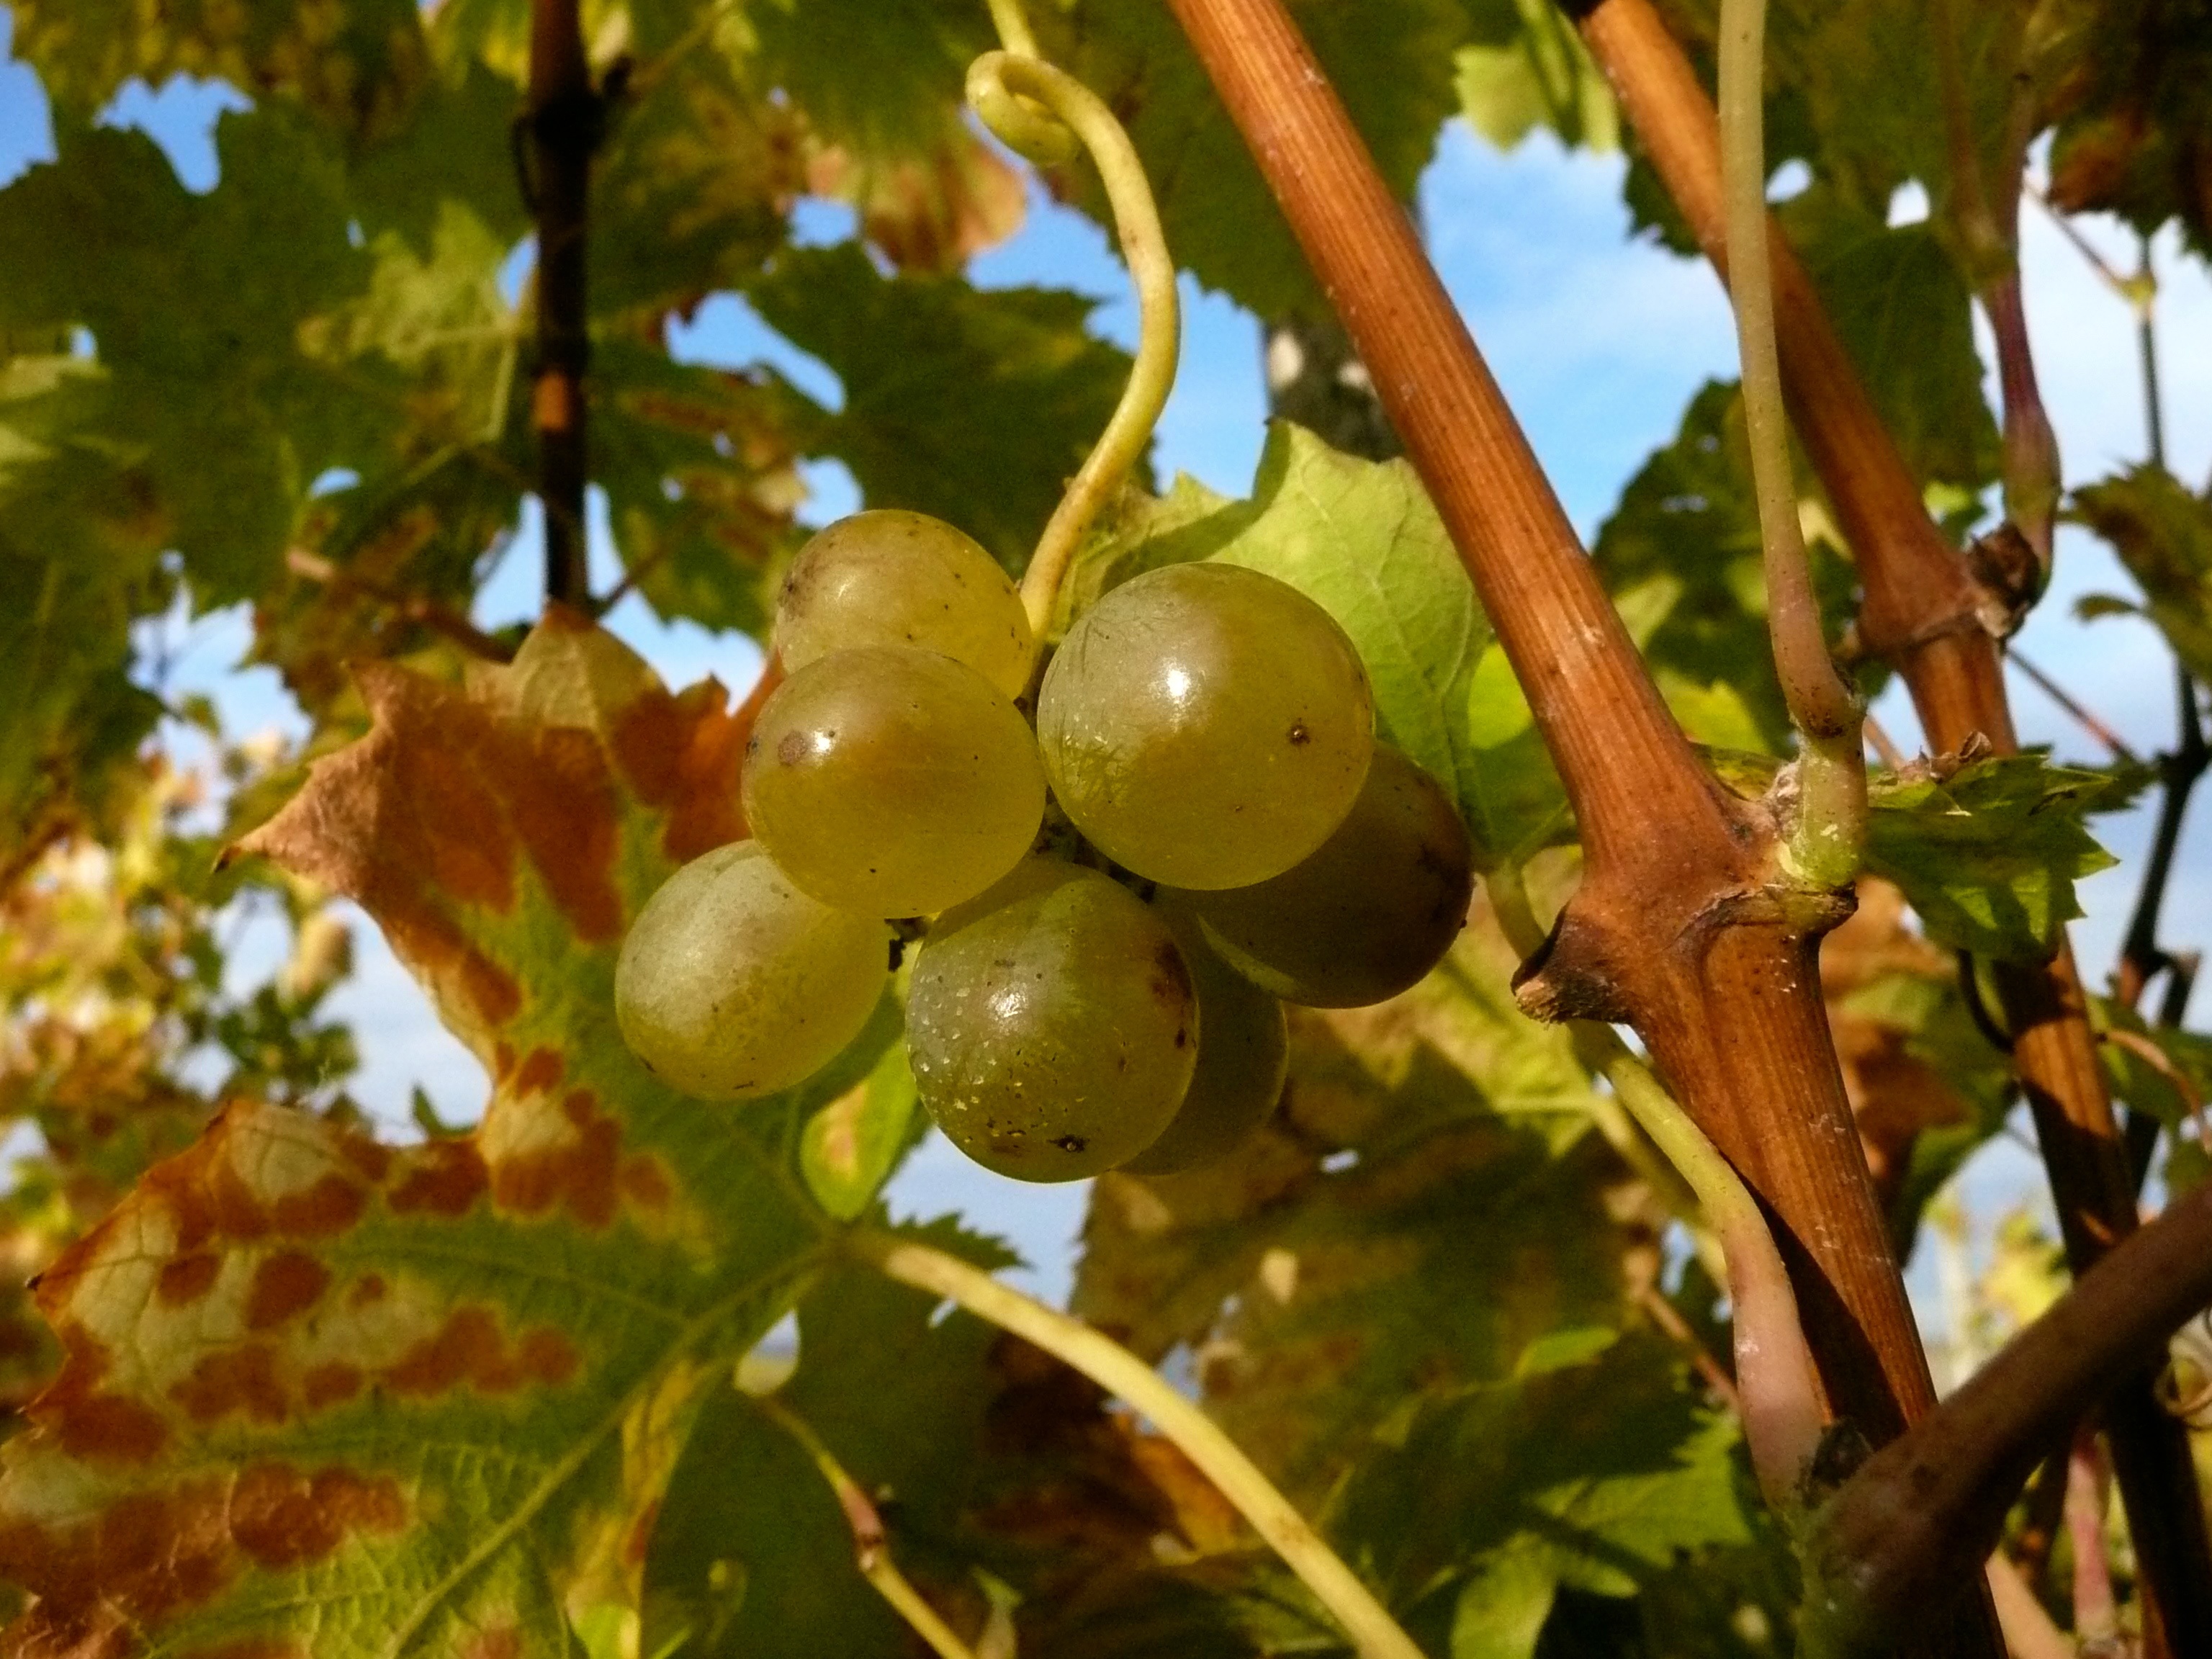
tree, branch, plant, grape, vine, vineyard, fruit, leaf, food, produce, autumn, leaves, grapes, flowering plant, vitis, land plant, grapevine family